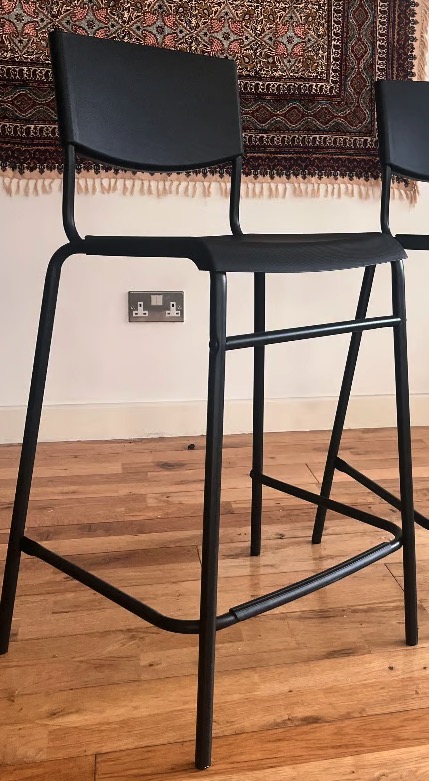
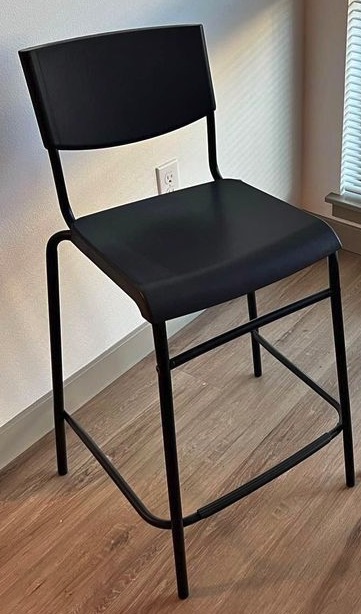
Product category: stool
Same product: yes